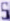
Number: 5